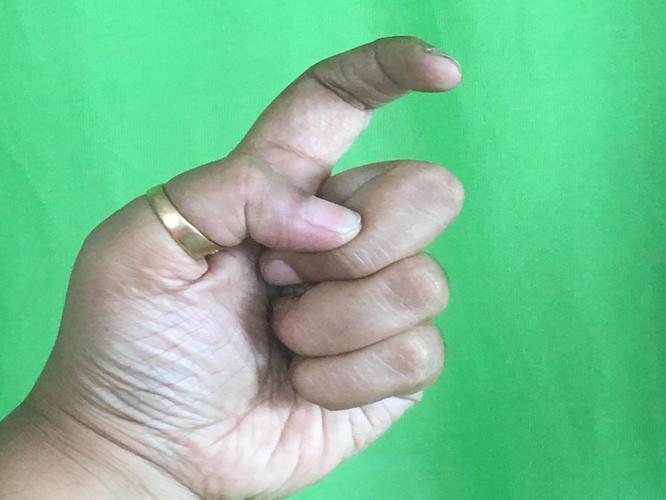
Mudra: Tamarachudam
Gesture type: single_hand